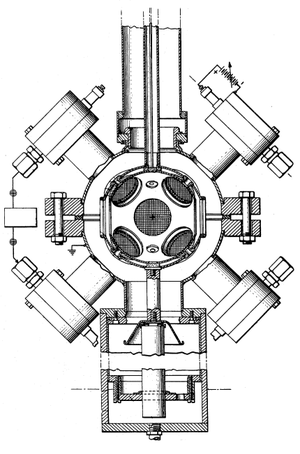
Un fusor est un dispositif qui utilise un champ électrique pour chauffer des ions à des conditions appropriées pour la fusion nucléaire. La machine génère une différence de potentiel électrique entre deux cages en métal à l'intérieur d'une enceinte vide. Les ions positifs descendent cette différence de tension en accélérant. S'ils entrent en collision dans le centre, ils peuvent éventuellement fusionner. Ce dispositif est du type à confinement inertiel électrostatique.
Le confinement inertiel électrostatique, ou plus simplement confinement électrostatique, est un procédé permettant, grâce à un champ électrostatique, de maintenir un plasma dans un volume suffisamment restreint, et à une température suffisamment élevée, de telle sorte que des réactions de fusion nucléaire puissent s'y produire.